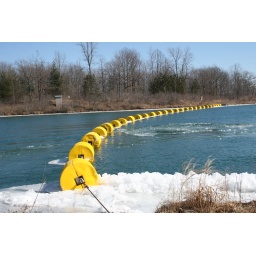
BoatBuster boat barrier in the welland power canal leading to the Sir Adam Beck hydro plant in Niagara Falls, Canada